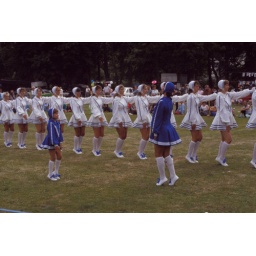
Majorette troop dressed in white with blue leaders on. Bodlondeb field. Canon F1 35 mm camera. 35 mm lens. Ektachrome film.